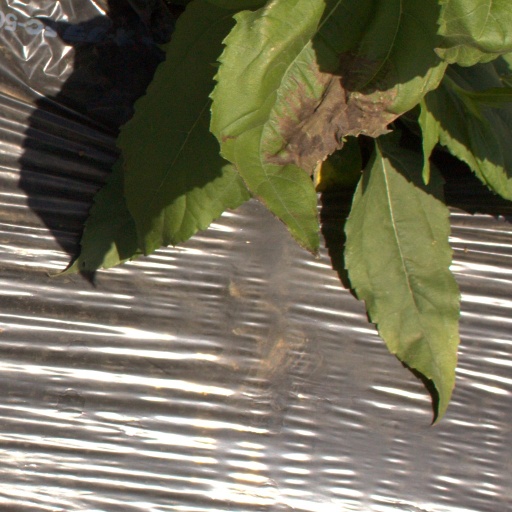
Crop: Jerusalem artichoke